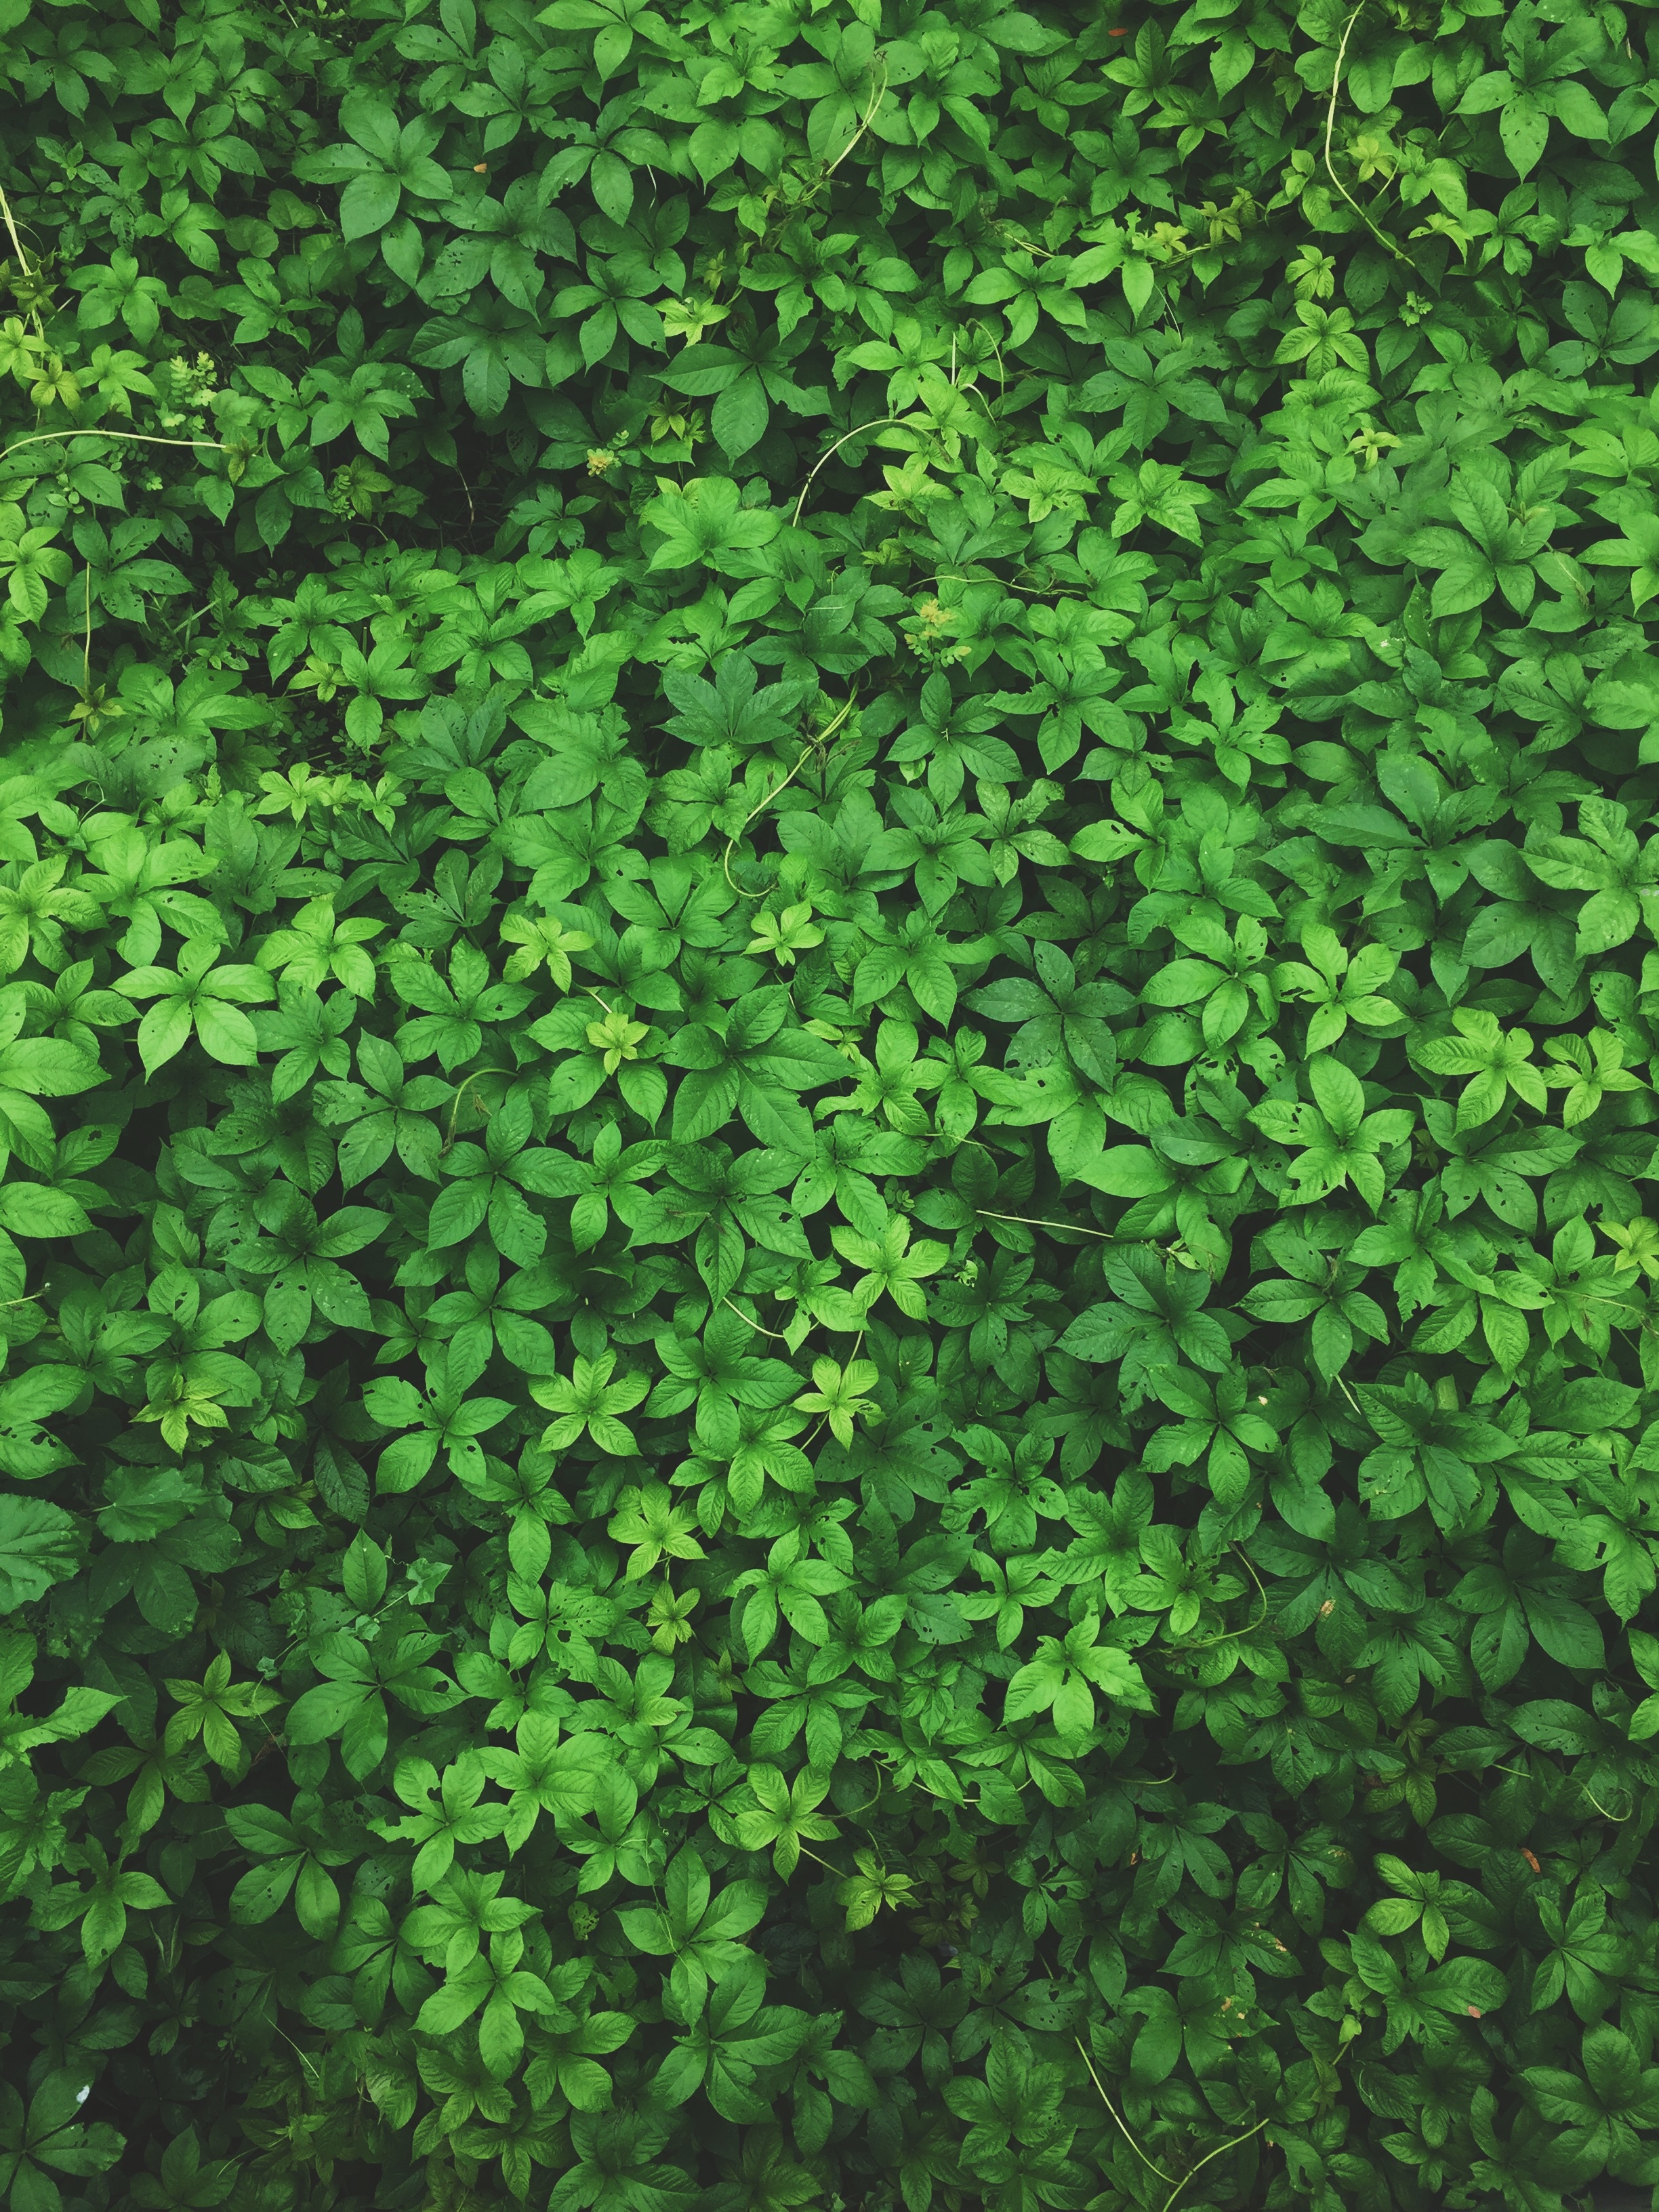
tree, grass, plant, lawn, leaf, flower, green, herb, ivy, botany, shrub, groundcover, hedge, flowering plant, woody plant, land plant